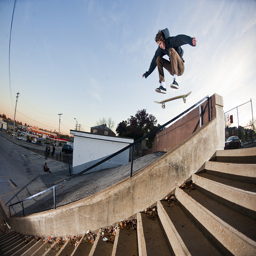
A boy on a surfboard taking a leap down a stair rail.
a skateboarder skating down a railing flying
A man doing a jumping stunt on a railing.
a person jumping a skate board over a flight of stairs
A man flying through the air while riding a skateboard.